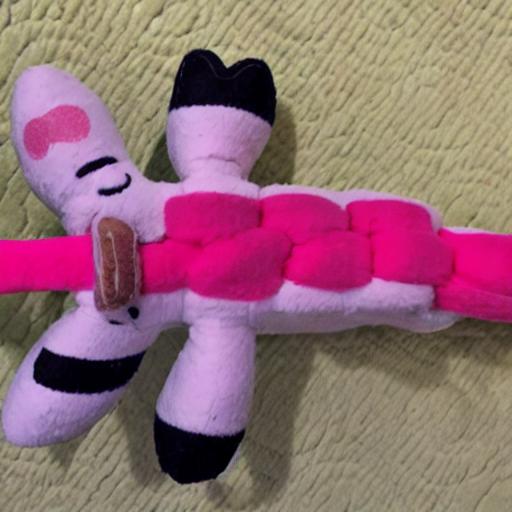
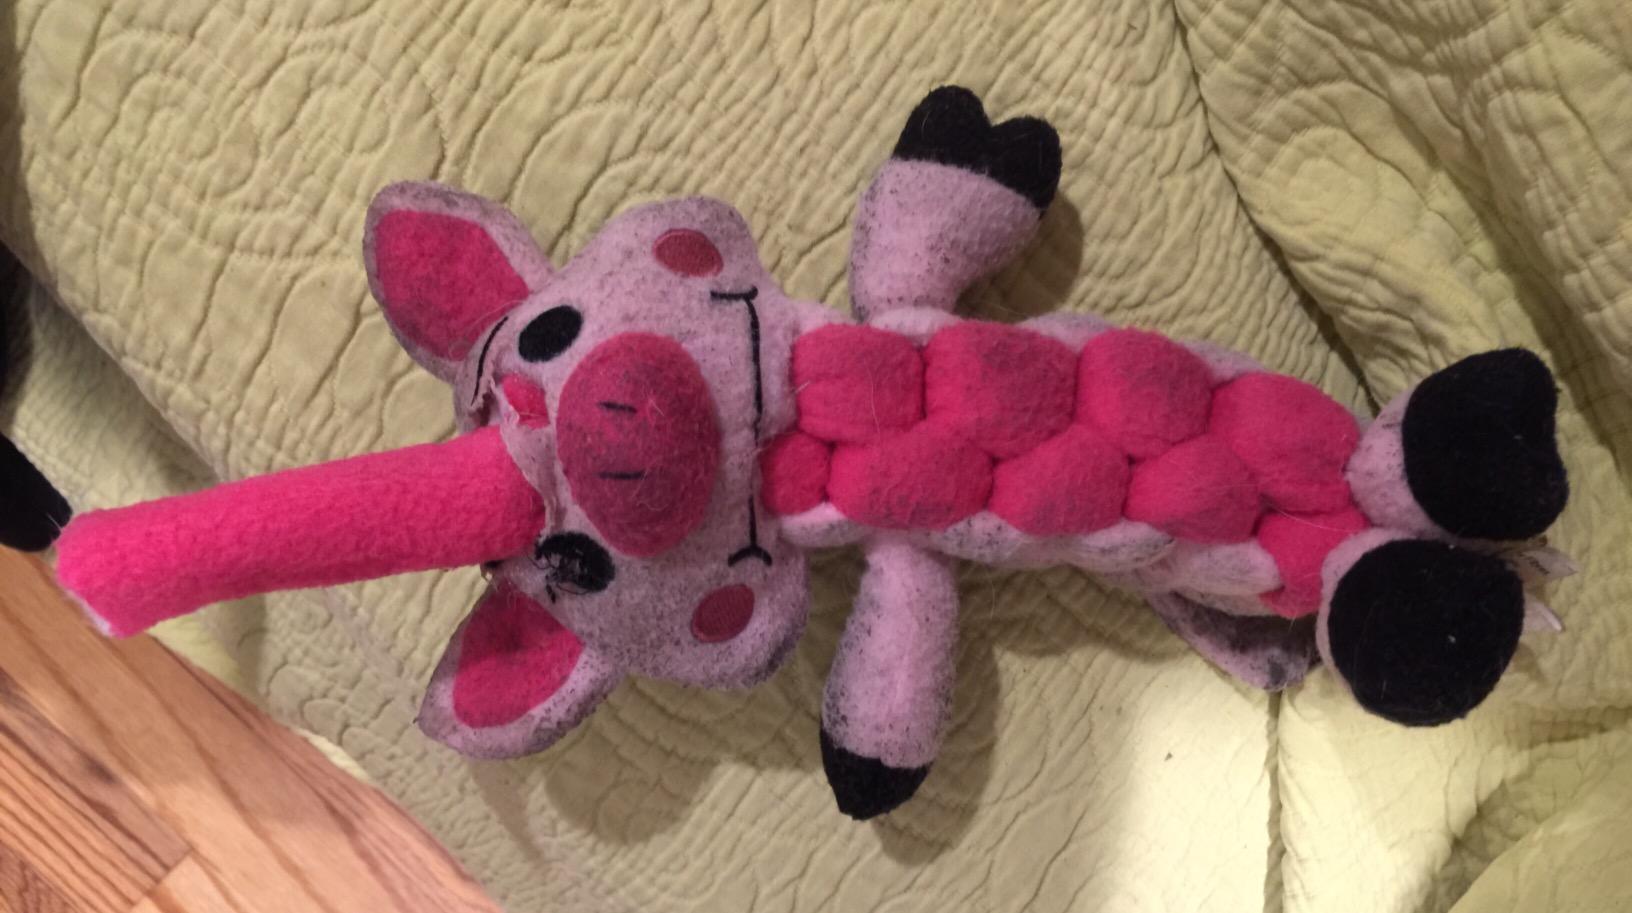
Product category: items_toy
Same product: no